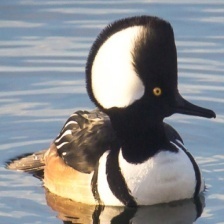
Species: HOODED MERGANSER
Scientific name: LOPHODYTES CUCULLATUS